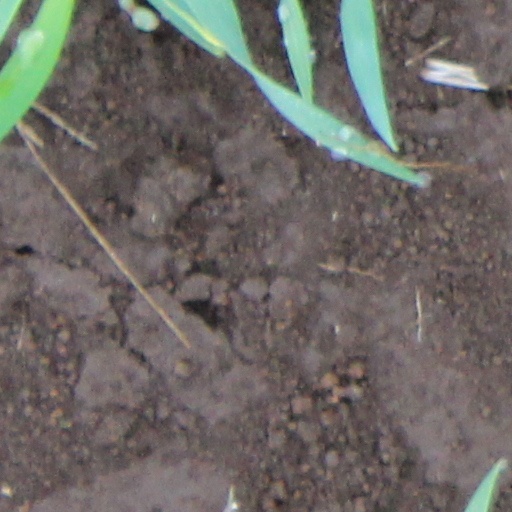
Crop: wheat